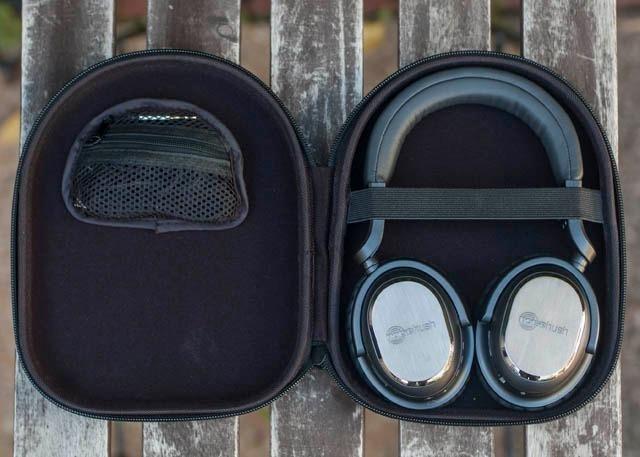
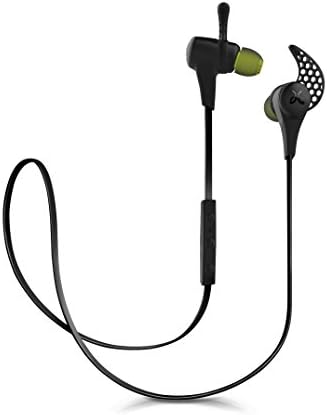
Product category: headphones
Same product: no